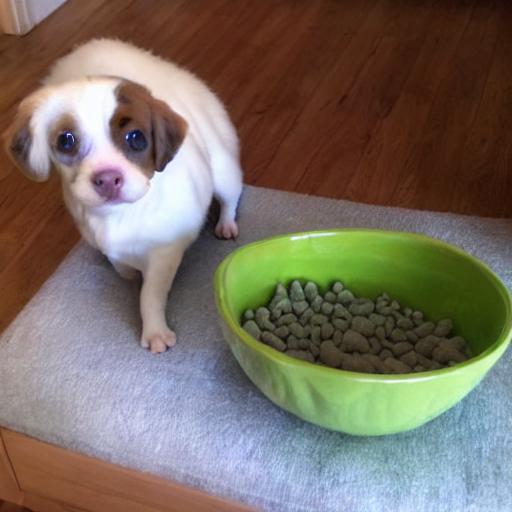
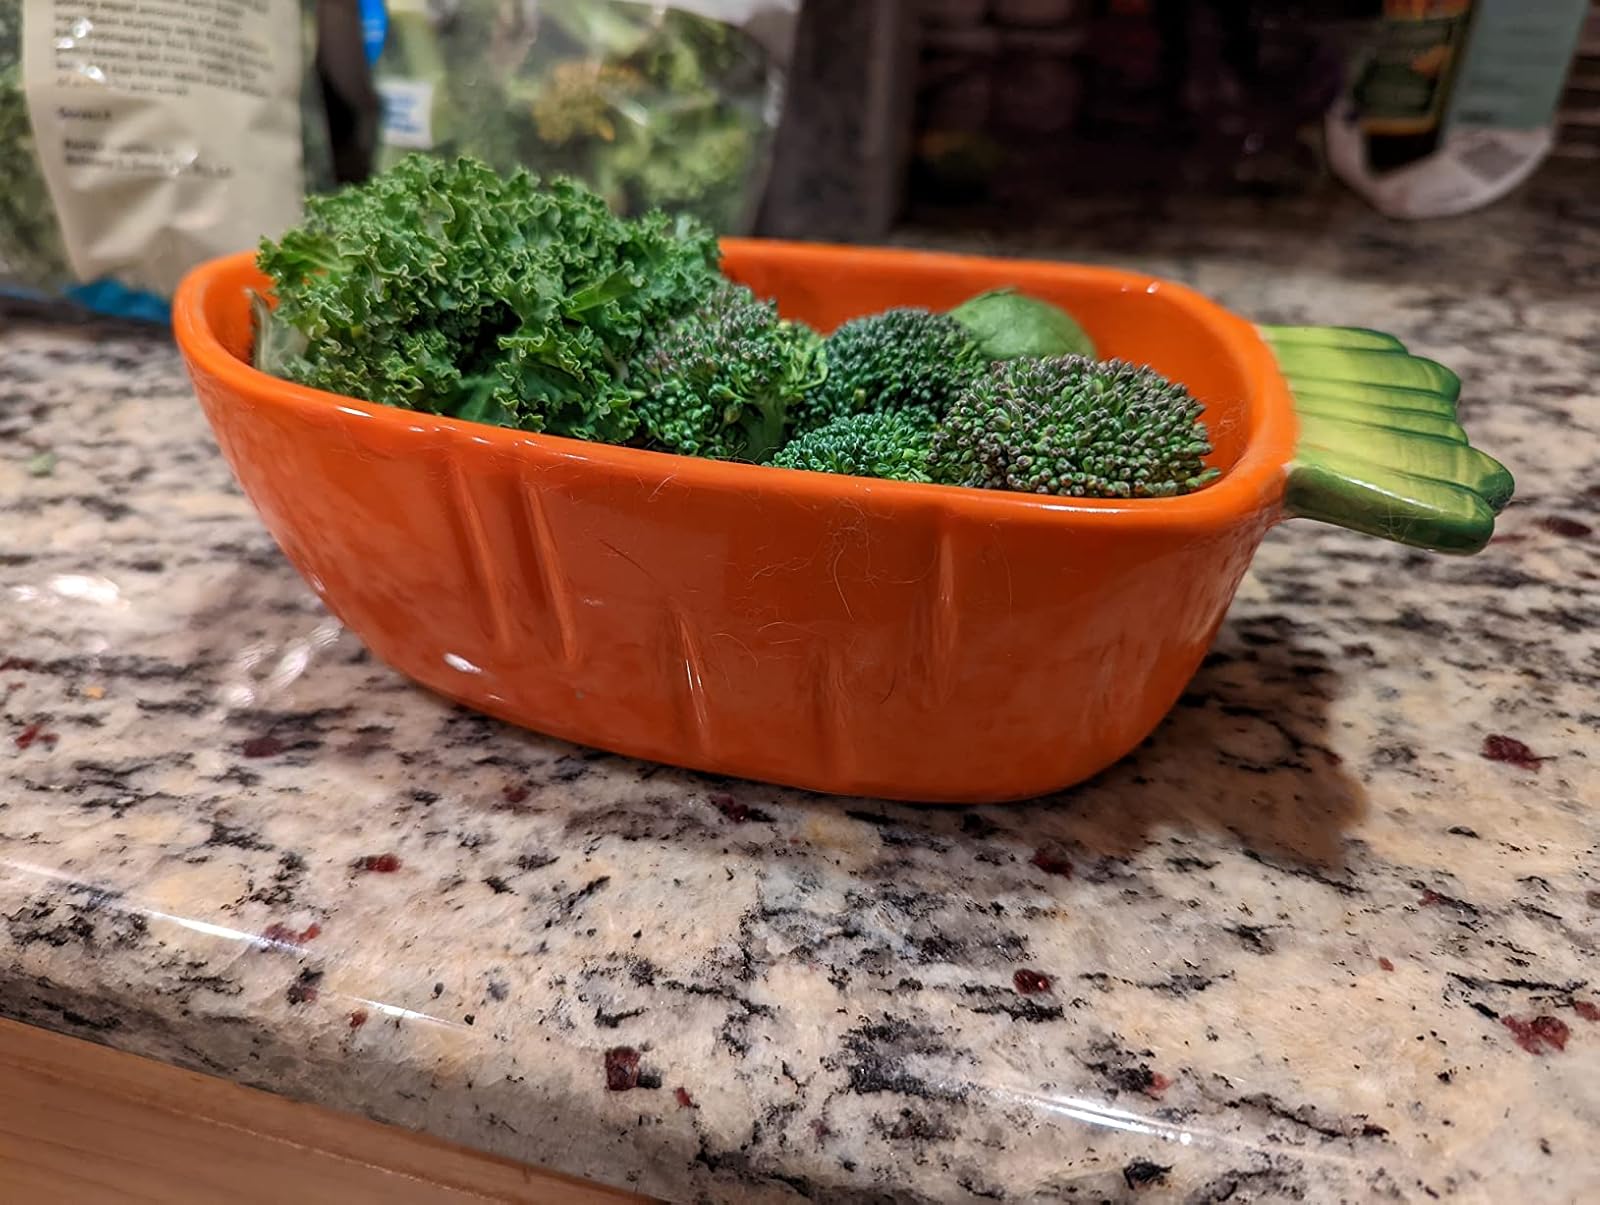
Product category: items_bowl
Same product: no